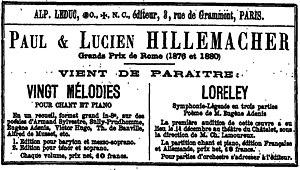
Encart publicitaire annonçant aux éditions Alphonse Leduc la parution de partitions de Paul et Lucien Hillemacher, extrait de ""La Renaissance musicale"" du 24 décembre 1882"
Paul-Lucien Hillemacher est un pseudonyme utilisé par les frères Paul et Lucien Hillemacher pour signer leurs compositions en commun. C'est un cas unique dans l'histoire de la musique.